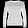
Label: Pullover